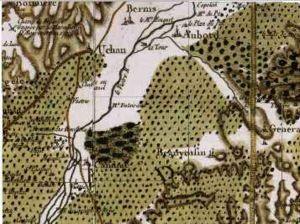
Beauvoisin est une commune française située dans le département du Gard, en région Occitanie.